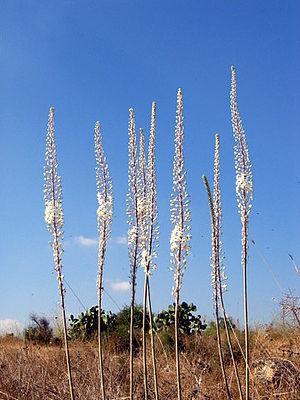
La scille maritime ou scille officinale est une plante à bulbe de la famille des Liliaceae selon la classification classique, ou des Asparagaceae ou des Hyacinthaceae selon la classification phylogénétique. Ses autres noms communs sont : Squille, urginée maritime, urginée fausse-scille, charpentaire, oignon marin, oignon de mer.